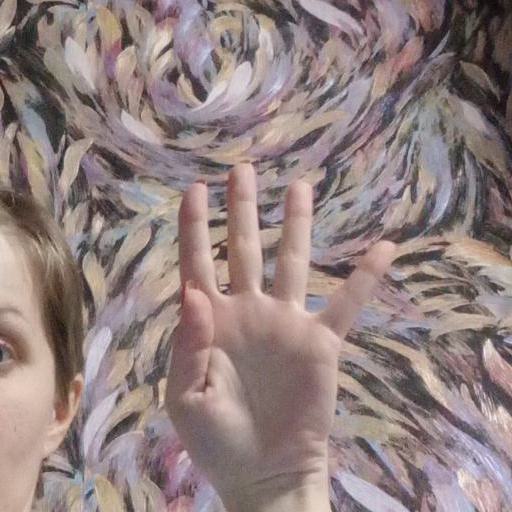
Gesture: four